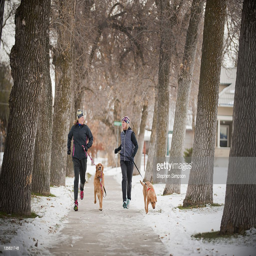
winter , women out for a run with their dogs